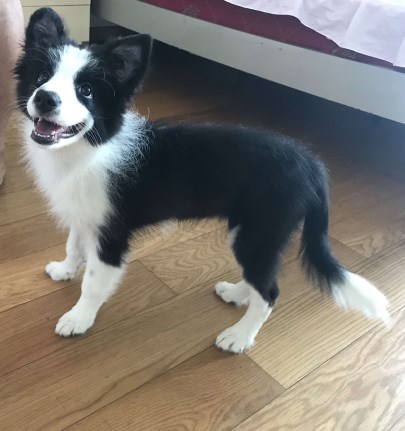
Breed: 2594-n000109-Border_collie